Vayishlach

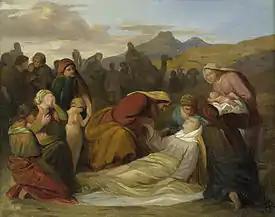
"The Death of Rachel" (painting circa 1847 by Gustav Ferdinand Metz)

In the sixth reading, God told Jacob that God would give Jacob and his descendants the land that God gave to Abraham and Isaac. Jacob set up a pillar of stone in the place, poured a drink offering and oil on it, and called the place Bethel. They left Bethel, and before they had come to Ephrath, Rachel went into a difficult labor. The midwife told her not to fear, for this child would also be a son for her. Just before Rachel died, she named her son Ben-oni, but Jacob called him Benjamin. They buried Rachel on the road to Ephrath at Bethlehem, and Jacob set up a pillar on her grave. Israel journeyed beyond Migdal-Eder. While Israel dwelt in that land, Reuben lay with Jacob's concubine Bilhah, and Israel heard of it. The text then recounts Jacob's children born to him in Padan-aram. Jacob came to Isaac at Hebron, Isaac died aged 180, and Esau and Jacob buried him. The second open portion ends here with the end of chapter 35.